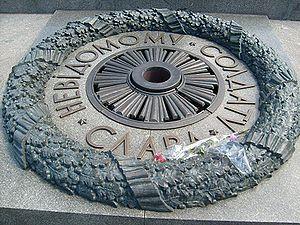
Le Mémorial de la Gloire éternelle est situé à Kiev, en Ukraine, dans le district de Petchersk. Il est dédié à la mémoire des soldats ayant combattu pendant la Grande Guerre patriotique. Un soldat inconnu mort pendant la Seconde Guerre mondiale y repose.